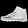
Label: Sneaker